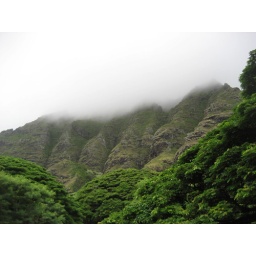
Now that I'm home I miss being surrounded by all the green mountains.